NGC 4993

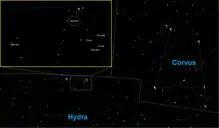
NGC 4993 starmap near ψ Hydrae, near galaxies of NGC 4968, NGC 4970, NGC 5042, IC 4180, IC 4197

NGC 4993 (also catalogued as NGC 4994 in the New General Catalogue) is a lenticular galaxy located about 140 million light-years away in the constellation Hydra. It was discovered on 26 March 1789 by William Herschel and is a member of the NGC 4993 Group.